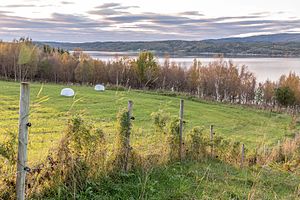
Lilandsfjorden
Lilandsfjorden
Lilandsfjorden er navnet på den østlige af Skotsfjorden i Steigen kommune i Nordland fylke i Norge. Det er den del som går fra øst for Keipneset, til bebyggelsen Liland, en længde på 2,3 kilometer. Fra Lilandsfjorden går de to korte fjordarme Mølnpollen, i nord- og sydøstlig retning fra Lilandsstraumen, og Sagpollen der går i sydlig retning fra Storneset.